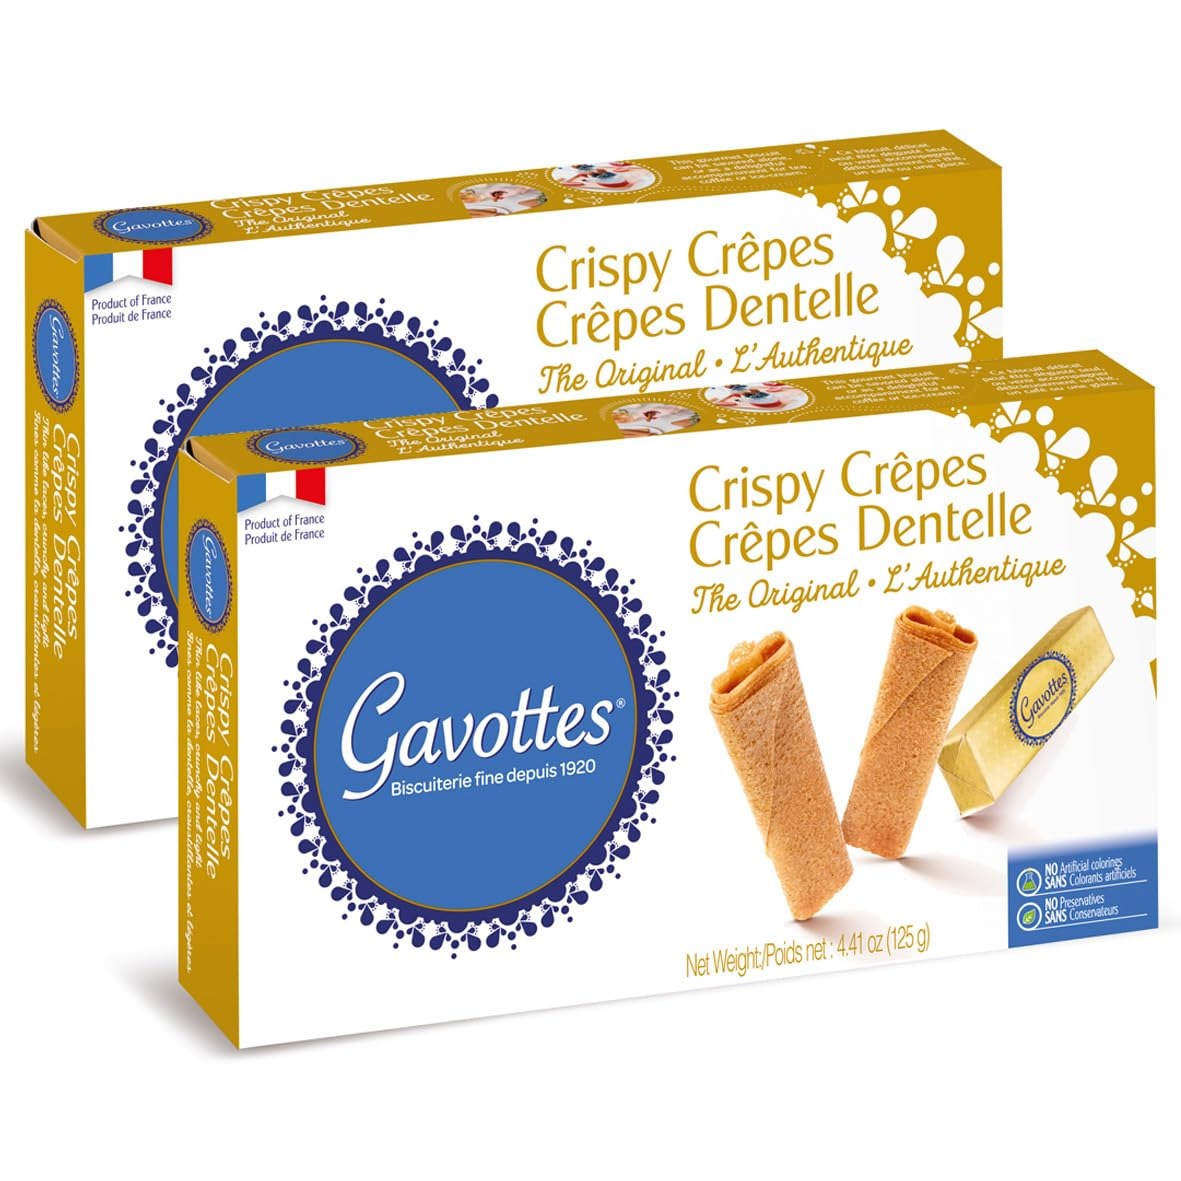
Item Name: Gavottes Gourmet French Lace Crispy Crepes 2 pack - Individually Wrapped | Ready-to-eat crispy Crepes | Crispy Crepes From France | The Original Crepes Dentelle (2 Packs x 24 Crepes/ 2 x 4.41oz)
Bullet Point 1: CRISPY CREPES: More delicate than a cookie, lighter than a crepe; crispy crepes are fabulous fusion of the two. These indulgent, bite sized treats are created by delicately folding wafer-thin layers of toasted crepe pancakes- with an irresistibly delicious result. Gavottes Crispy Crepes are perfect as a standalone snack, or paired with coffee, champagne or ice-cream. Crushed up, these beauties work wonders as a replacement for feuilletine, adding that inimitable French elegance to your desserts.
Bullet Point 2: INDIVIDUALLY WRAPPED: These ready-to-eat crispy crepes are packed in pairs in gold foil paper. Unwrap carefully and take a crunchy bite. Let the flaky crepes melt in your mouth with their delicately sweet buttery flavor. The epitome of snacking sophistication and culinary excellence, Gavottes Crispy Crepes make a unique gift for any recipient or a luxurious treat for yourself. Just be forewarned- it won’t take long for them all to disappear! This 2 pack contains 48 crispy crepes.
Bullet Point 3: AUTHENTIC FRENCH CRISPY CREPES: When Marie-Catherine Cornic- a French pastry chef- left a crepe on the frying pan a minute too long, a tasty mistake quickly became an all-time favorite. Gavottes are the original commercial producers of these crispy crepe dentelles- ‘lace crepes’ in French. These delectable treats are meticulously crafted using a traditional technique, resulting in delicate, paper-thin crispy crepes that offer an unrivaled texture and flavor experience.
Bullet Point 4: CRISPY CREPES TO GO: Craving crispy crepes? Pull out a packet of these individually-wrapped crepe biscuits, convenient and ready to eat. With their delicate texture and delightful flavor, Gavottes Crispy Crepes impress your taste buds and transport you to the streets of France. Take them along as snacks- more dainty and delicious than a regular wafer or cookie; they’ll be savored whenever and wherever you pull them out. If you love these, try Gavottes fan wafers for a similarly superb snack.
Bullet Point 5: GAVOTTES: 103 years since its invention, the crispy crepe is as natural and delicious as ever. Gavottes Crispy Crepes are still made in Brittany, France, with simple ingredients- mainly flour, butter and sugar to deliver the trademark rich, buttery taste. Crafted with precision using traditional recipes, Gavottes French Crispy Crepes exemplify refined elegance and culinary mastery. Order now and embark on a gastronomic journey to the heart of France.
Product Description: The Gavottes crispy lace crepes by Loc Maria are a fine crispy biscuit that has been made following a French traditional recipe handed down since 1920. <p>Gavottes are light and golden french cookies and, like the dance from Brittany that lends them their name, are composed of fine crusty layers and rolled up. <p>The unique manufacturing process is a closely kept secret, but the pleasure of eating them is passed around the world!<p>Gavottes crispy lace crepes go wonderfully well with Champagne, desserts, ice creams, tea or coffee. They are also perfect on their own! <p>This lot includes 2 packs that contain 24 crepes each. <p>They are imported from France.
Value: 8.82
Unit: Ounce

Price: 14.61